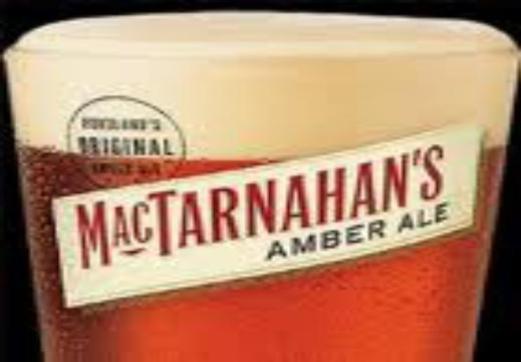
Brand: mactarnahan's
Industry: Food